Josh MacRae

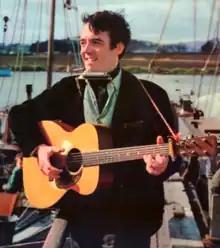
McRae in 1966

Josh MacRae (17 July 1933 – 1977) was a Scottish folk singer. His actual name was Iain Macrae, but he called himself Josh after the blues musician Josh White.